Percy Edward Pinkerton

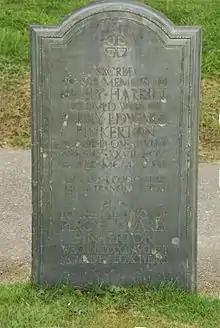
The Porthleven Cemetery headstone on the grave of Pinkerton and his wife Emily Woodgates reads: SACRED TO THE MEMORY OF EMILY HARRIET BELOVED WIFE OF PERCY EDWARD PINKERTON. SHE DIED ADVENT SUNDAY XXVII NOVEMBER MCMXXXVIII. ANGELVS E COELO TERRAVM TRANSIIT ORBEM. ALSO TO THE MEMORY OF PERCY EDWARD PINKERTON WHO DIED XXXI AVGVST MCMXLVI AGED XCI YEARS. The Latin translates as "An Angel from Heaven has crossed the Earth."

Pinkerton was born at Stamford Hill, Middlesex, the third child of metal broker George Pinkerton (1823-1899), son of the missionary and linguist Rev. Robert Pinkerton, DD, and Mary (née Easum; 1823-1868). His siblings included the architect Godfrey Pinkerton.